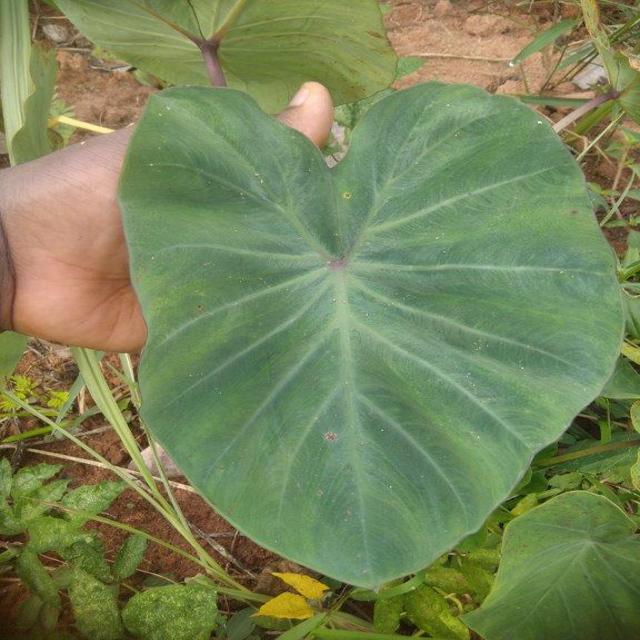
Label: Healthy